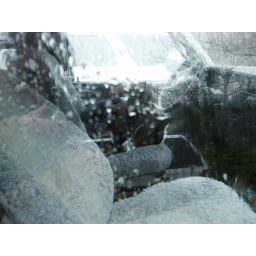
Cute dog curled up in the driver's seat